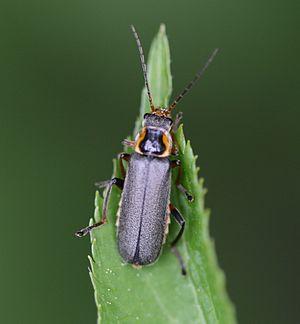
Cantharidae est une famille de coléoptères, proches de la famille des Lampyridae, mais qui ne sont pas en mesure de produire de la lumière. Ils sont cosmopolites de par leur domaine de distribution.